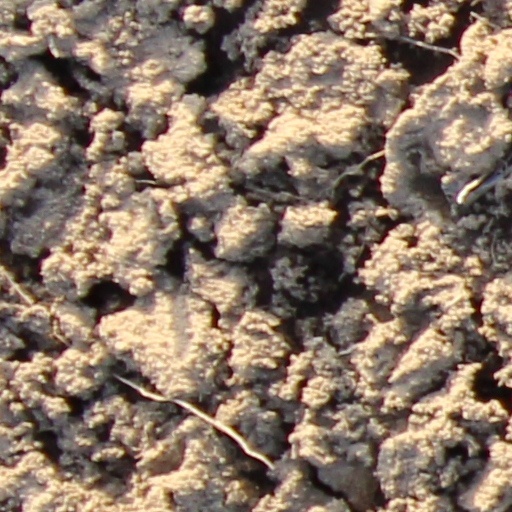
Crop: wheat